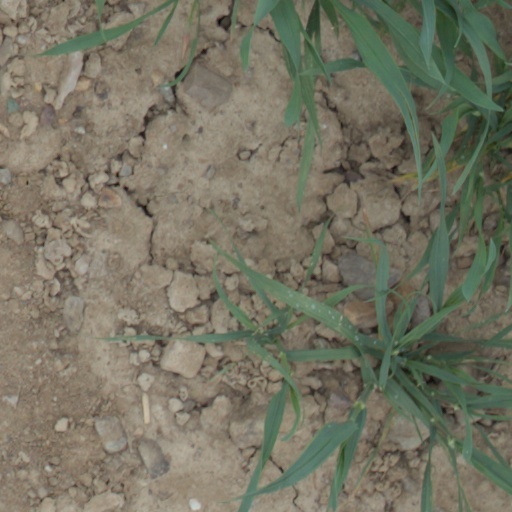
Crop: wheat